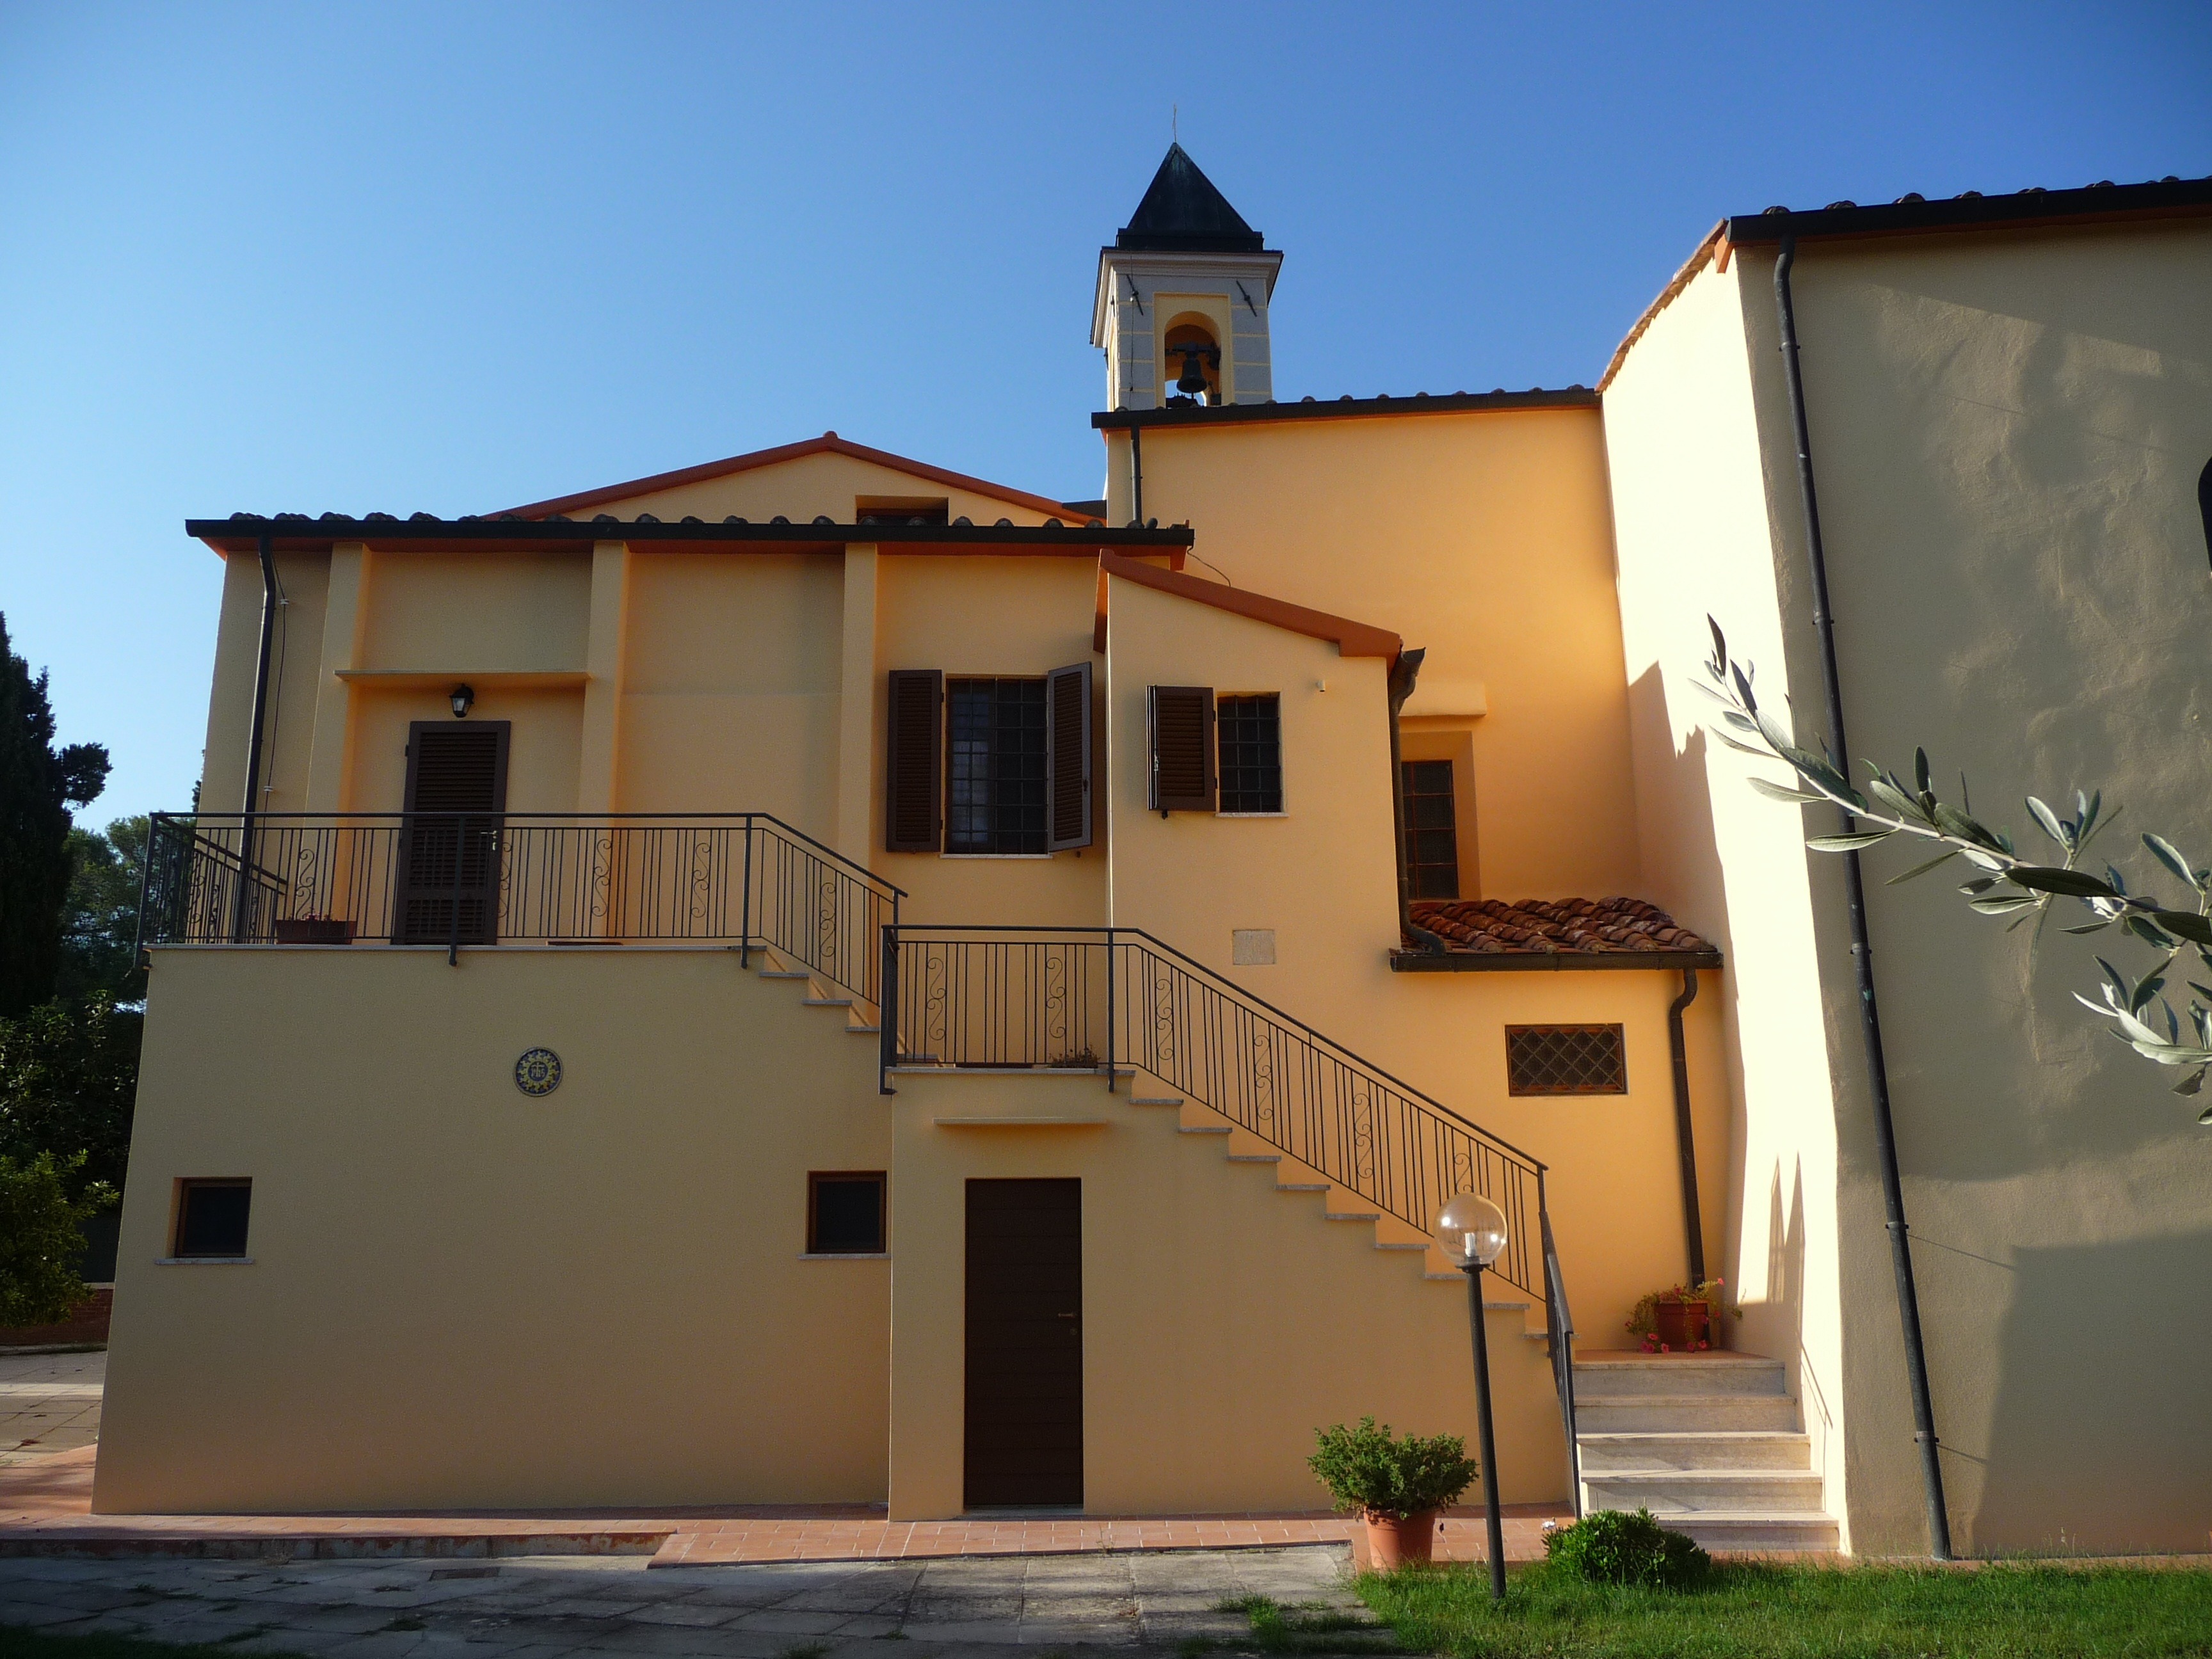
architecture, villa, mansion, house, window, building, home, statue, cottage, facade, property, apartment, estate, hacienda, condominium, neighbourhood, real estate, residential area, sanctuary of feria, miraculous